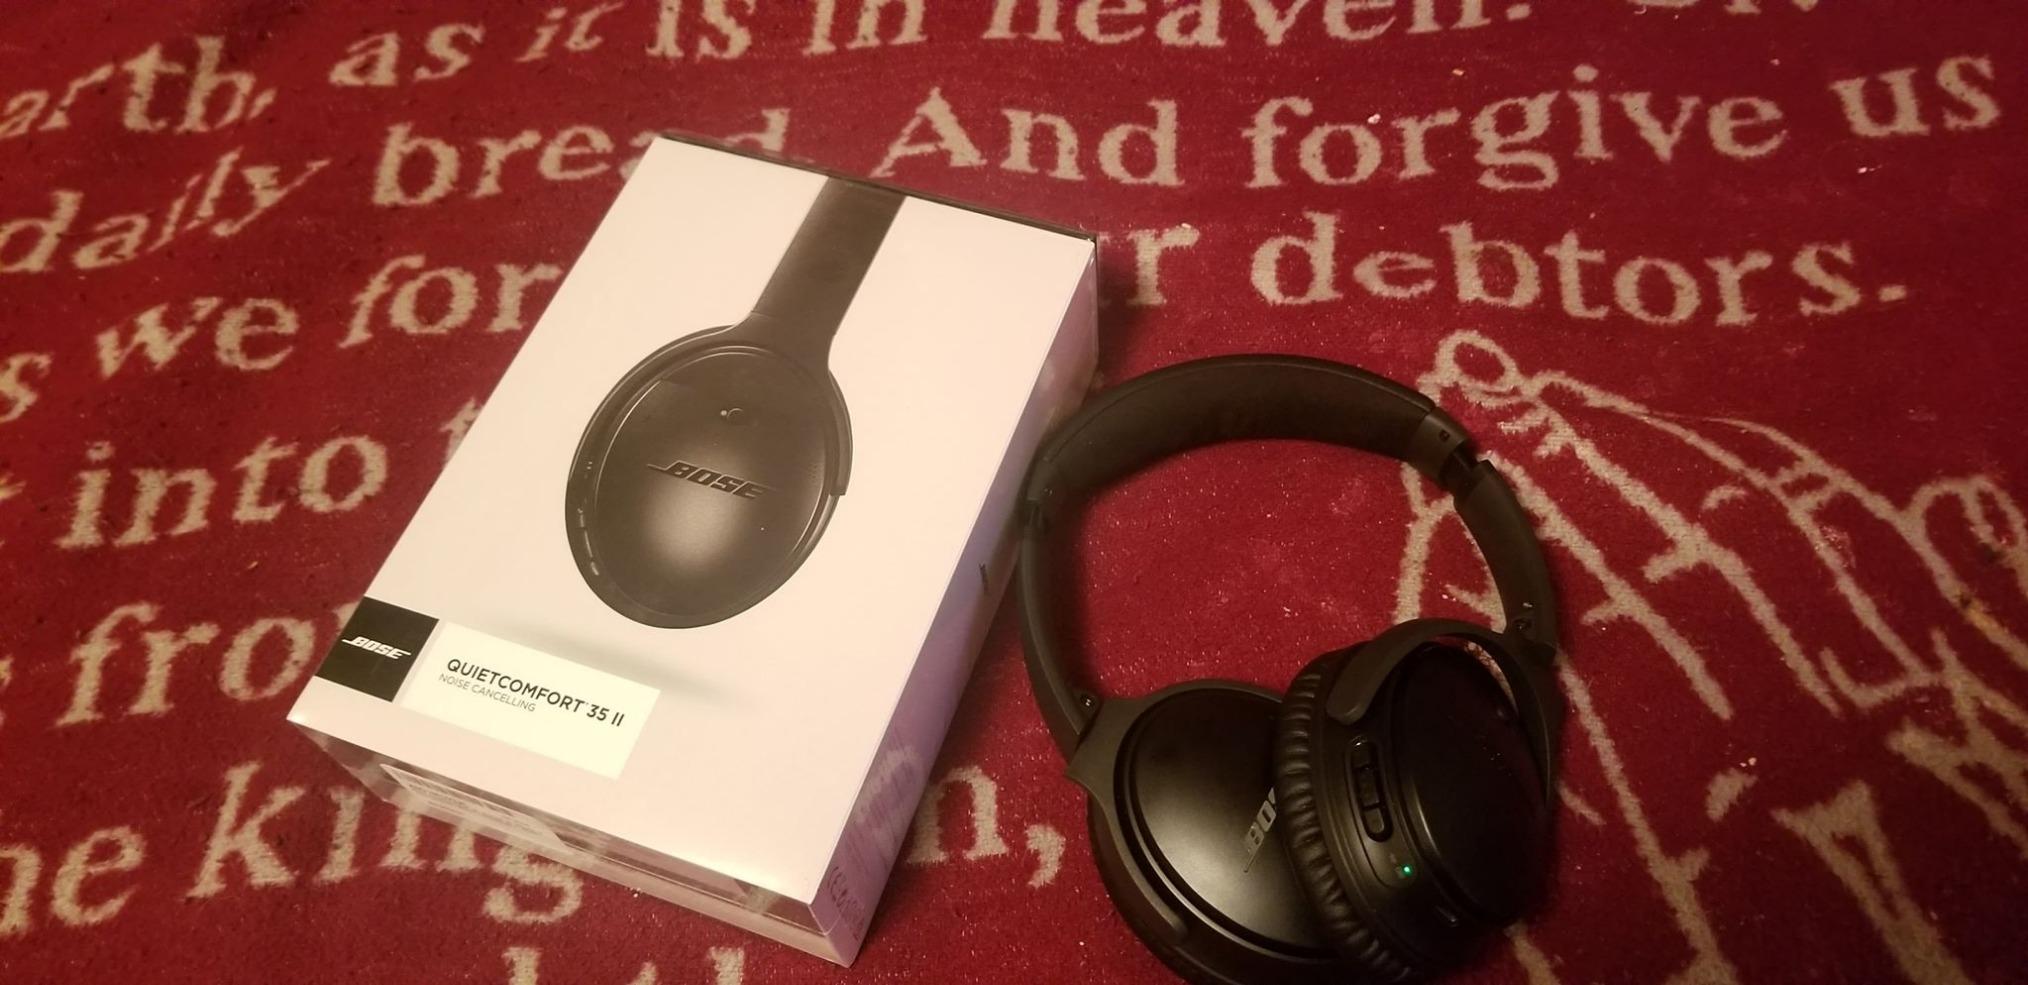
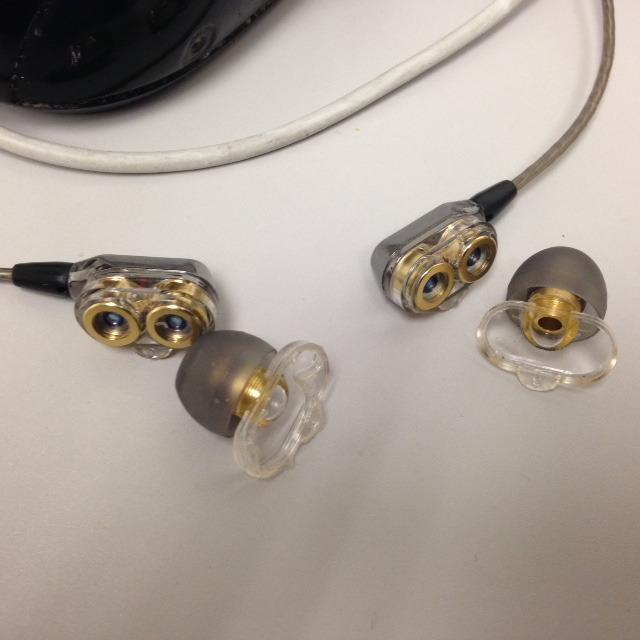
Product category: headphones
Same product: no